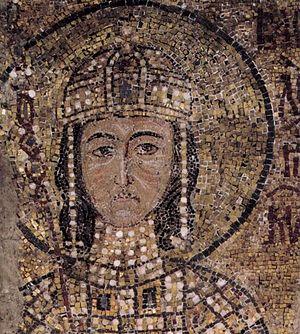
L’Empire byzantin ou Empire romain d'Orient désigne l'État apparu vers le IVᵉ siècle dans la partie orientale de l'Empire romain, au moment où celui-ci se divise progressivement en deux.